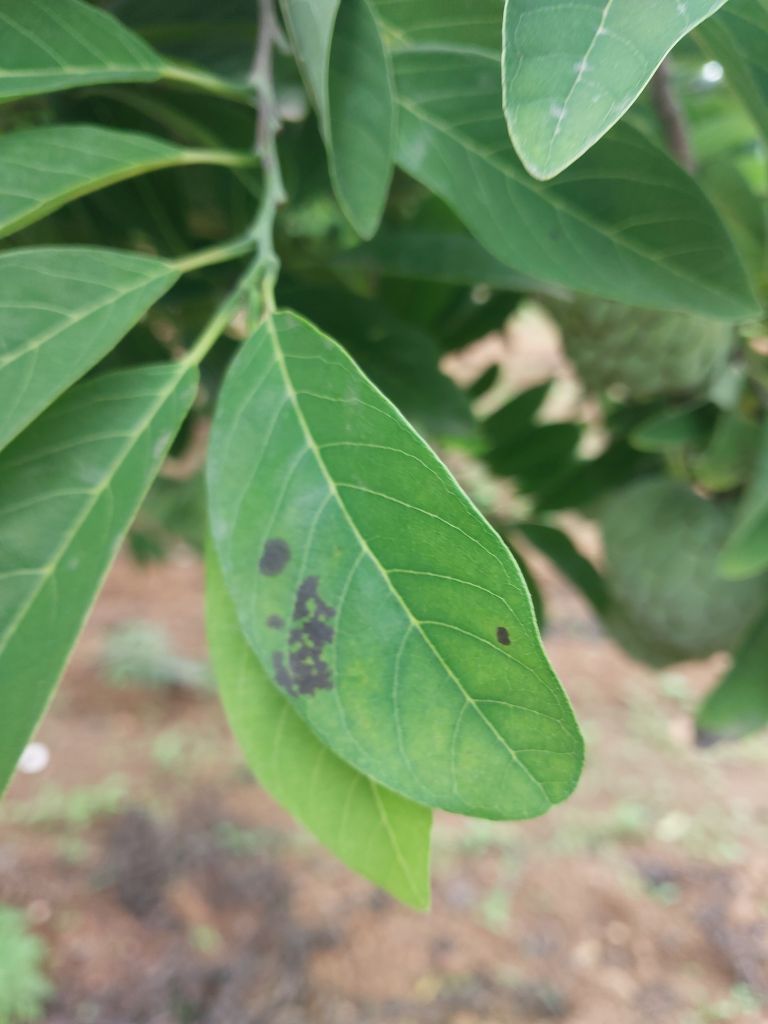
Disease label: Leaf spot on Leaves